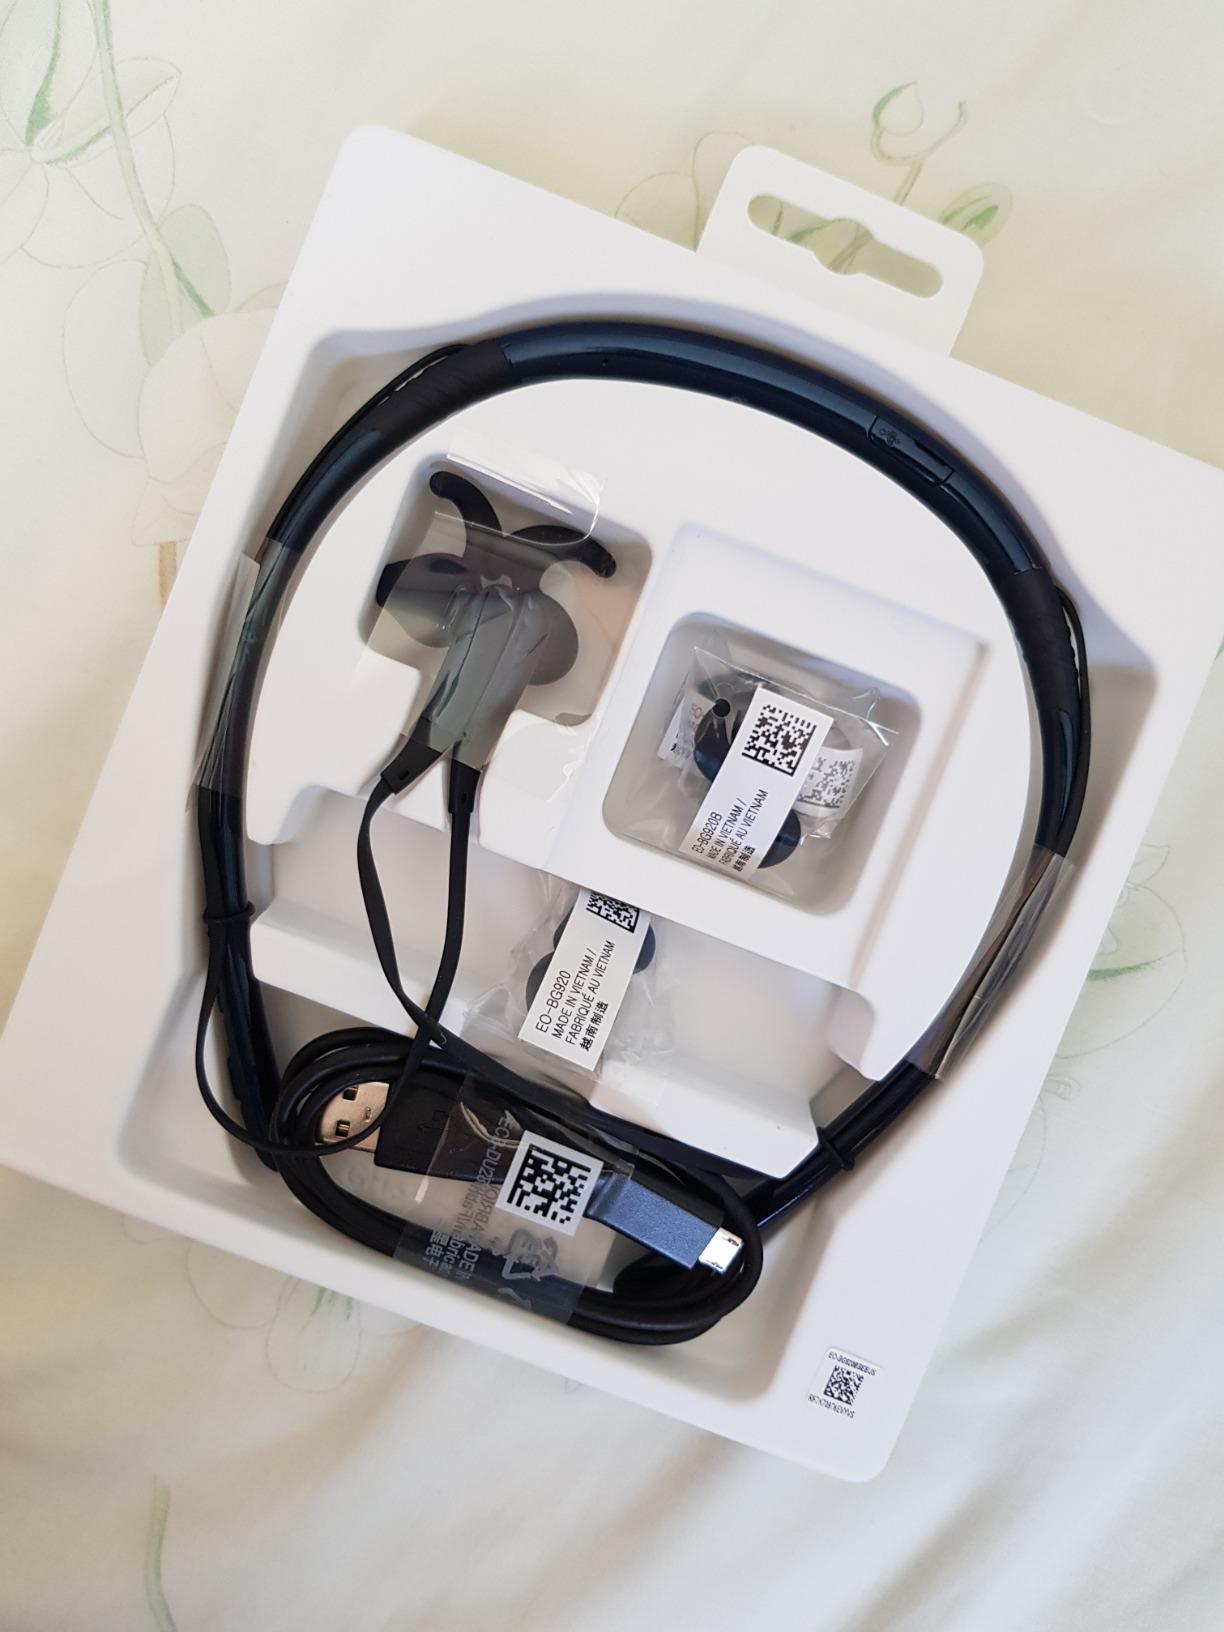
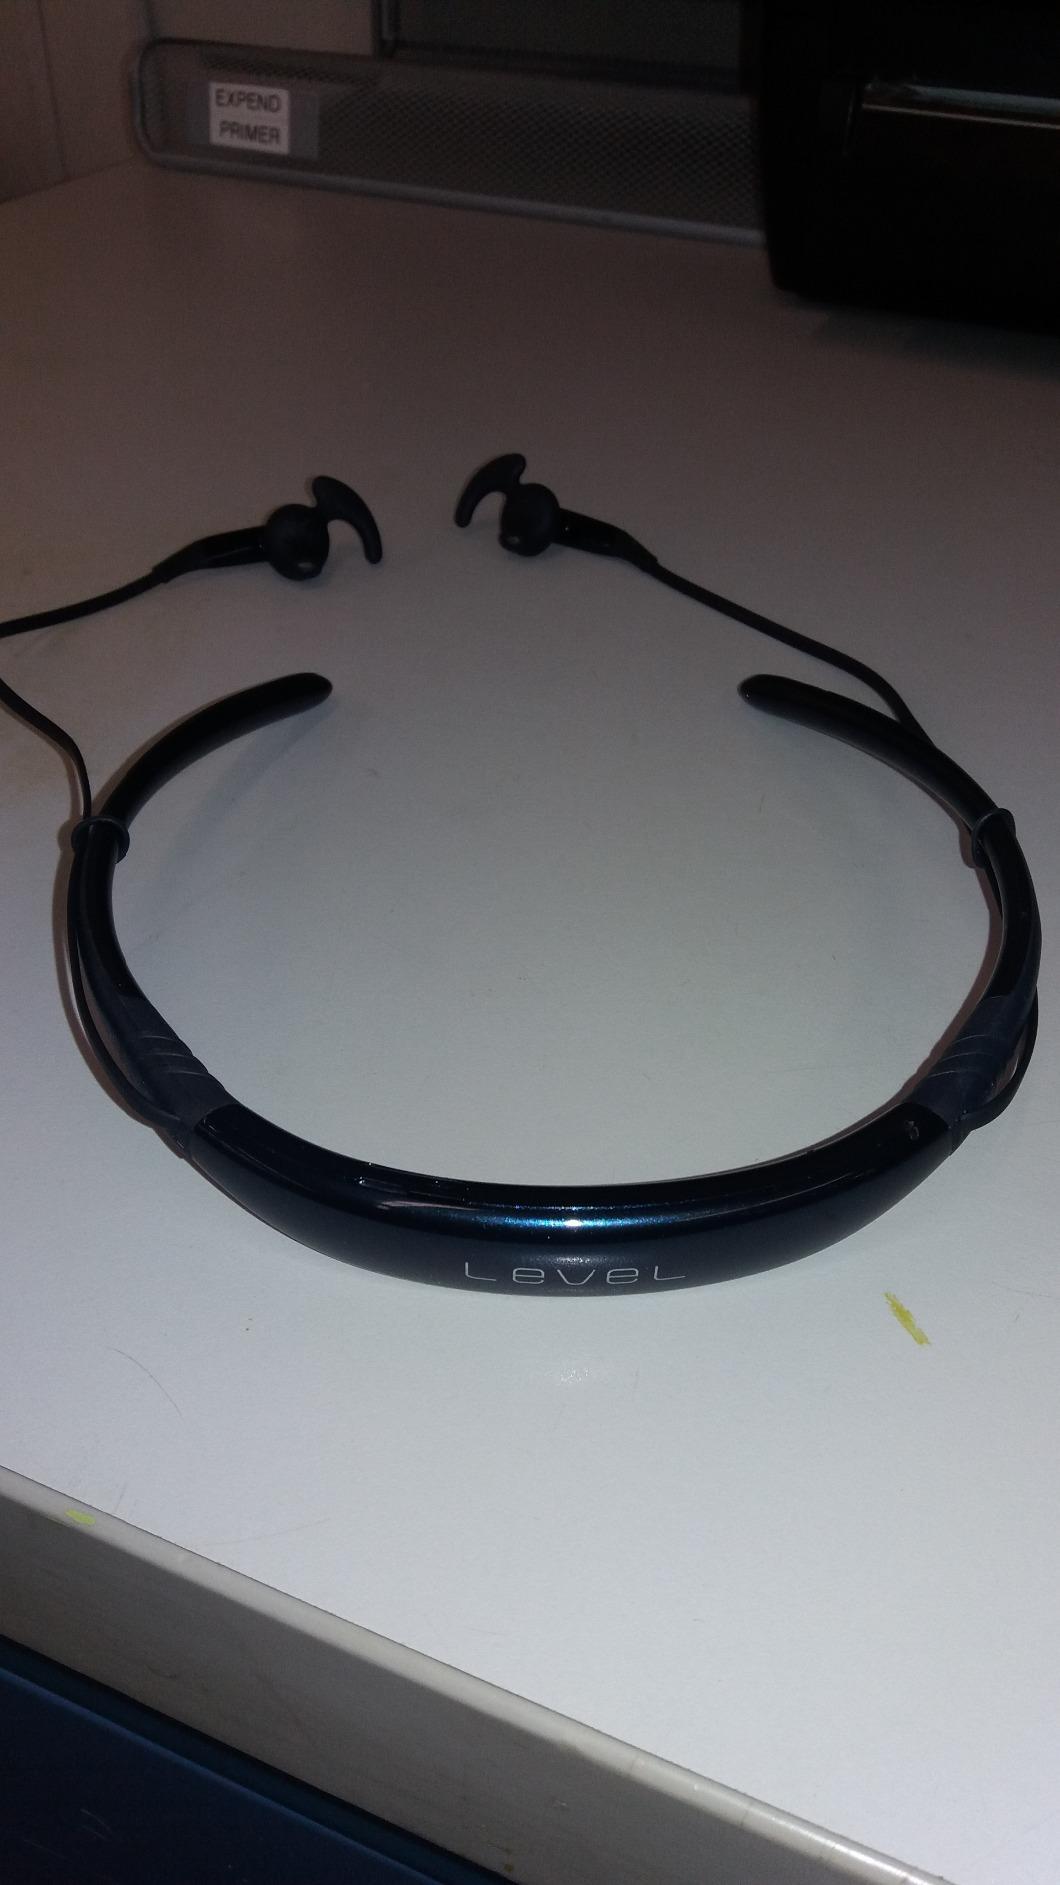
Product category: headphones
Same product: yes